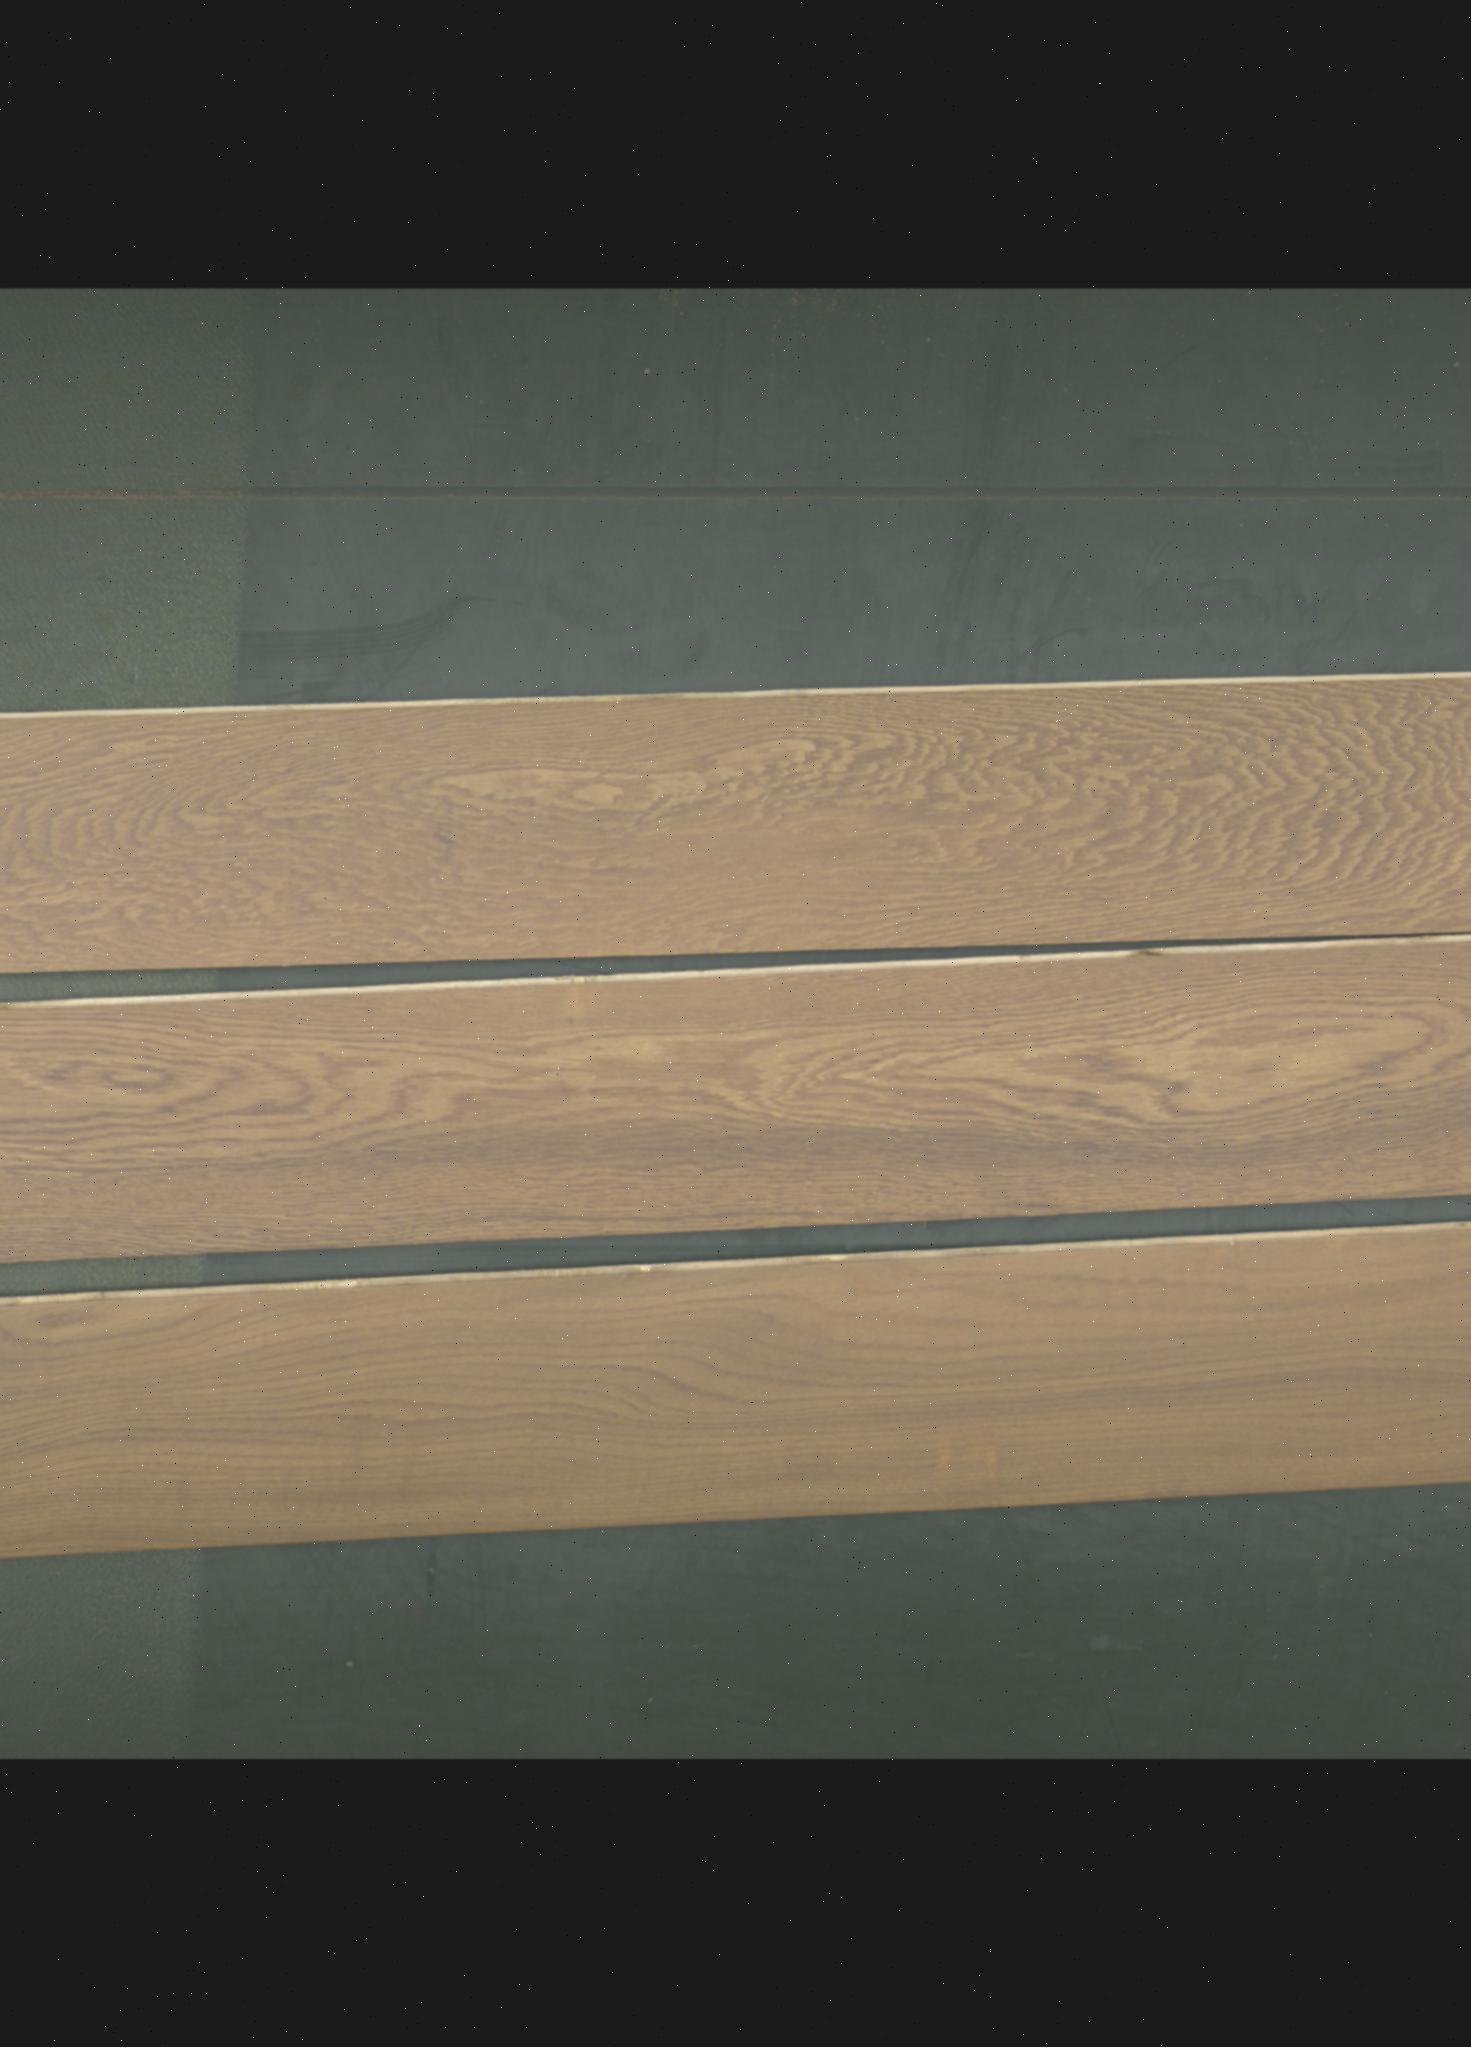
Label: mixers